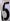
Number: 5